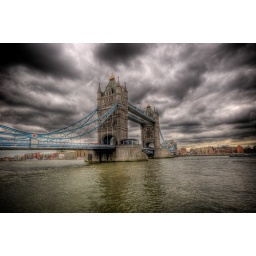
another shot of the tower bridge from my stay in London. 3 exp hdr sigma 10-20, nikon d300.